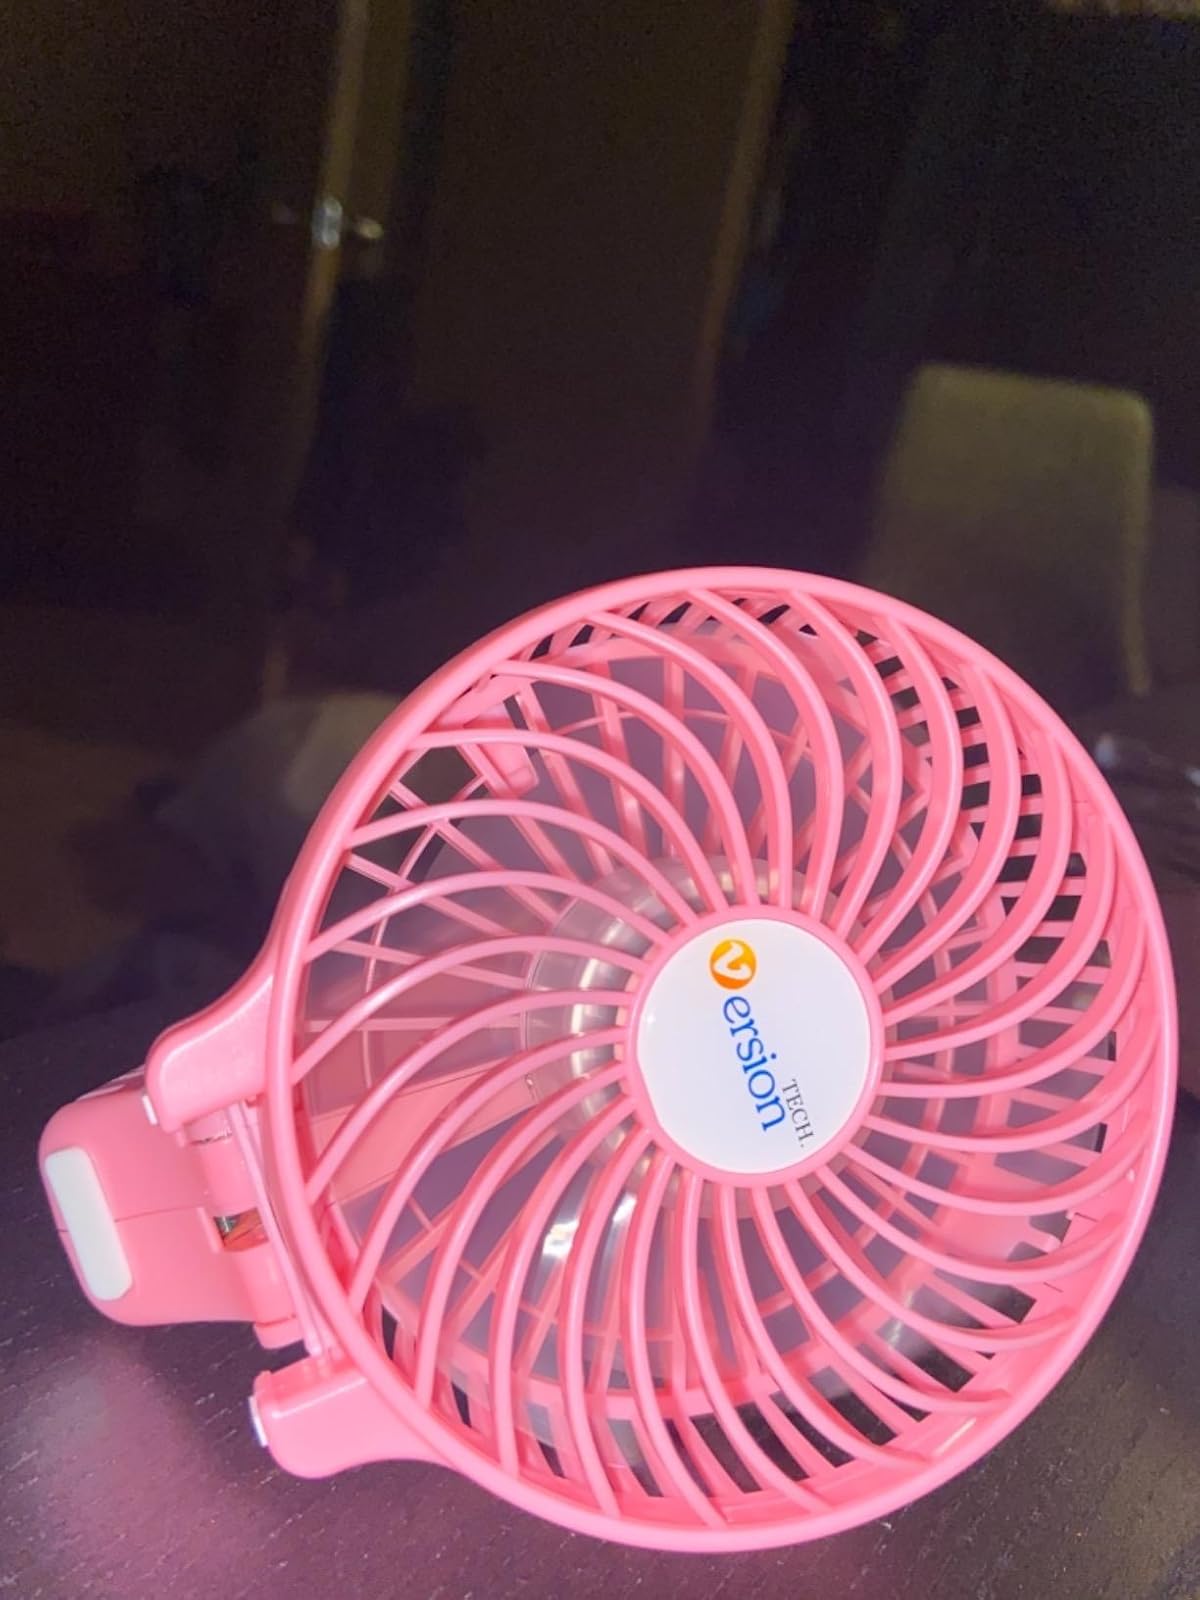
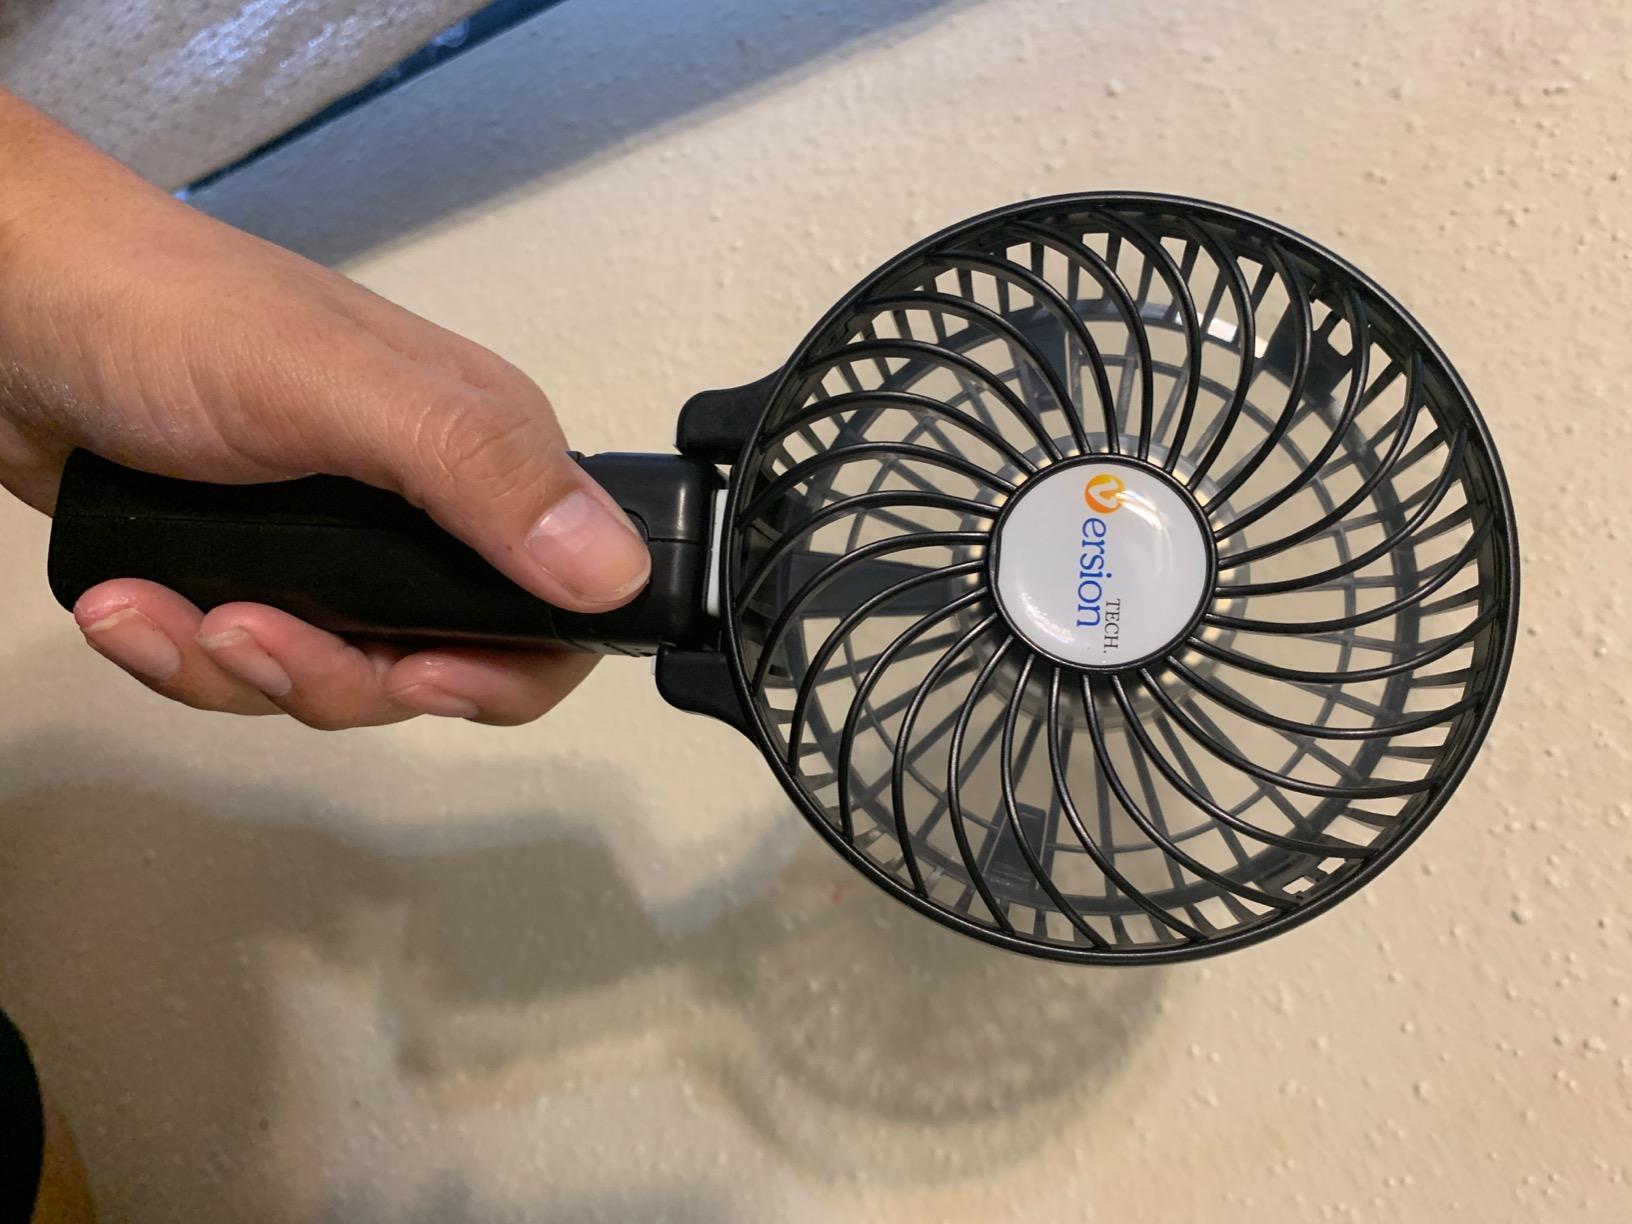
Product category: fan
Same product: no